Clancy Quay

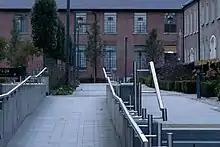
Historic buildings in Clancy Quay

Clancy Quay is a residential development of houses and apartments in Islandbridge, Dublin, Ireland. The development and surrounds originally housed an artillery barracks, known as Islandbridge Barracks and later Clancy Barracks, before closing in 1998. Although it has a "quay" designation, it does not form one of the Dublin quays proper.